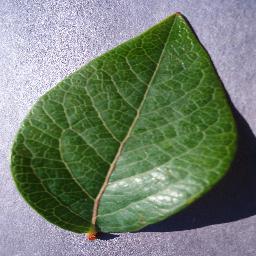
Label: Blueberry___healthy